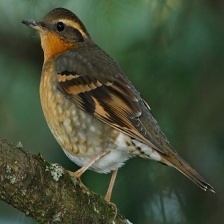
Species: VARIED THRUSH
Scientific name: IXOREUS NAEVIUS